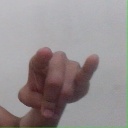
अक्षर: च